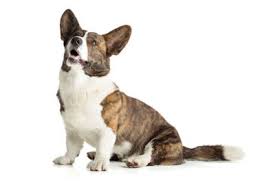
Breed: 205-n000029-Pembroke